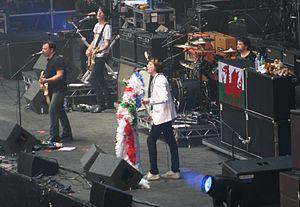
La 48ᵉ édition du Festival interceltique de Lorient, qui se déroule du 3 au 12 août 2018 à Lorient, est un festival réunissant plusieurs nations celtes. Le Pays de Galles est la nation invitée, pour la troisième fois de l'histoire du festival, et celui-ci voit la venue du Premier ministre du pays de Galles Carwyn Jones.